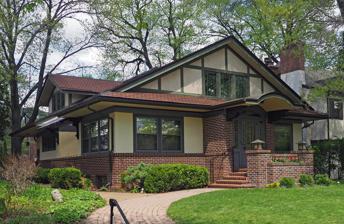
Building: Floyd B. Olson House
Country: United States of America
Year built: 1922
Historic house in Minnesota, United States United States historic place Floyd B. Olson House U.S. National Register of Historic Places The Floyd B. Olson House viewed from the southwest Show map of Minnesota Show map of the United States Location 1914 W. 49th Street, Minneapolis, Minnesota Coordinates 44°54′52″N 93°18′14″W / 44.91444°N 93.30389°W / 44.91444; -93.30389 Area less than one acre Built 1922 Architectural style Bungalow/Craftsman NRHP reference No. 74001023 Added to NRHP December 31, 1974 The Floyd B. Olson House is a historic house located at 1914 West 49th Street in Minneapolis, Minnesota . It was listed on the National Register of Historic Places on December 31, 1974. Description and history It was originally the residence of Floyd B. Olson , who was Minnesota Farmer-Labor Party governor from 1931 to 1936. It is a bungalow with an unusual ornamental feature: it has two classically inspired pillars that support an arched roof over the entrance. References